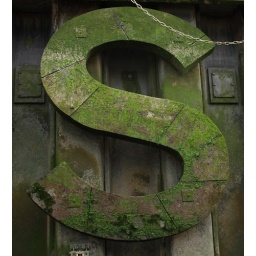
'S' out of Bankside sign on the side of the river under the Globe